Otto Brenner

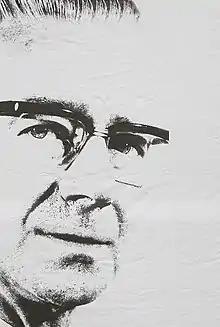

Otto Brenner (8 November 1907 – 15 April 1972) was a German trades unionist and politician. Between 1956 and 1972 he was the leader of the powerful IG Metall "(Industrial Union of Metalworkers)".